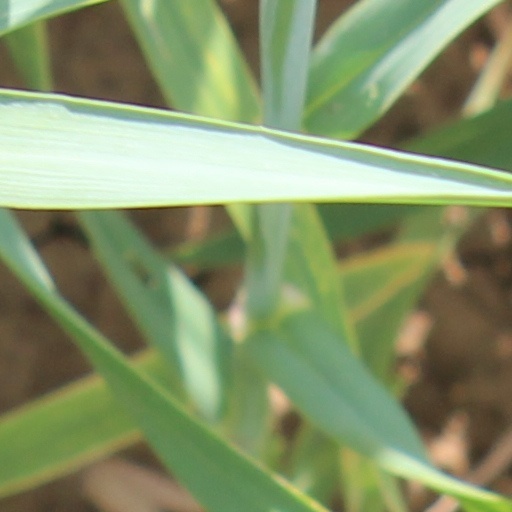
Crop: wheat